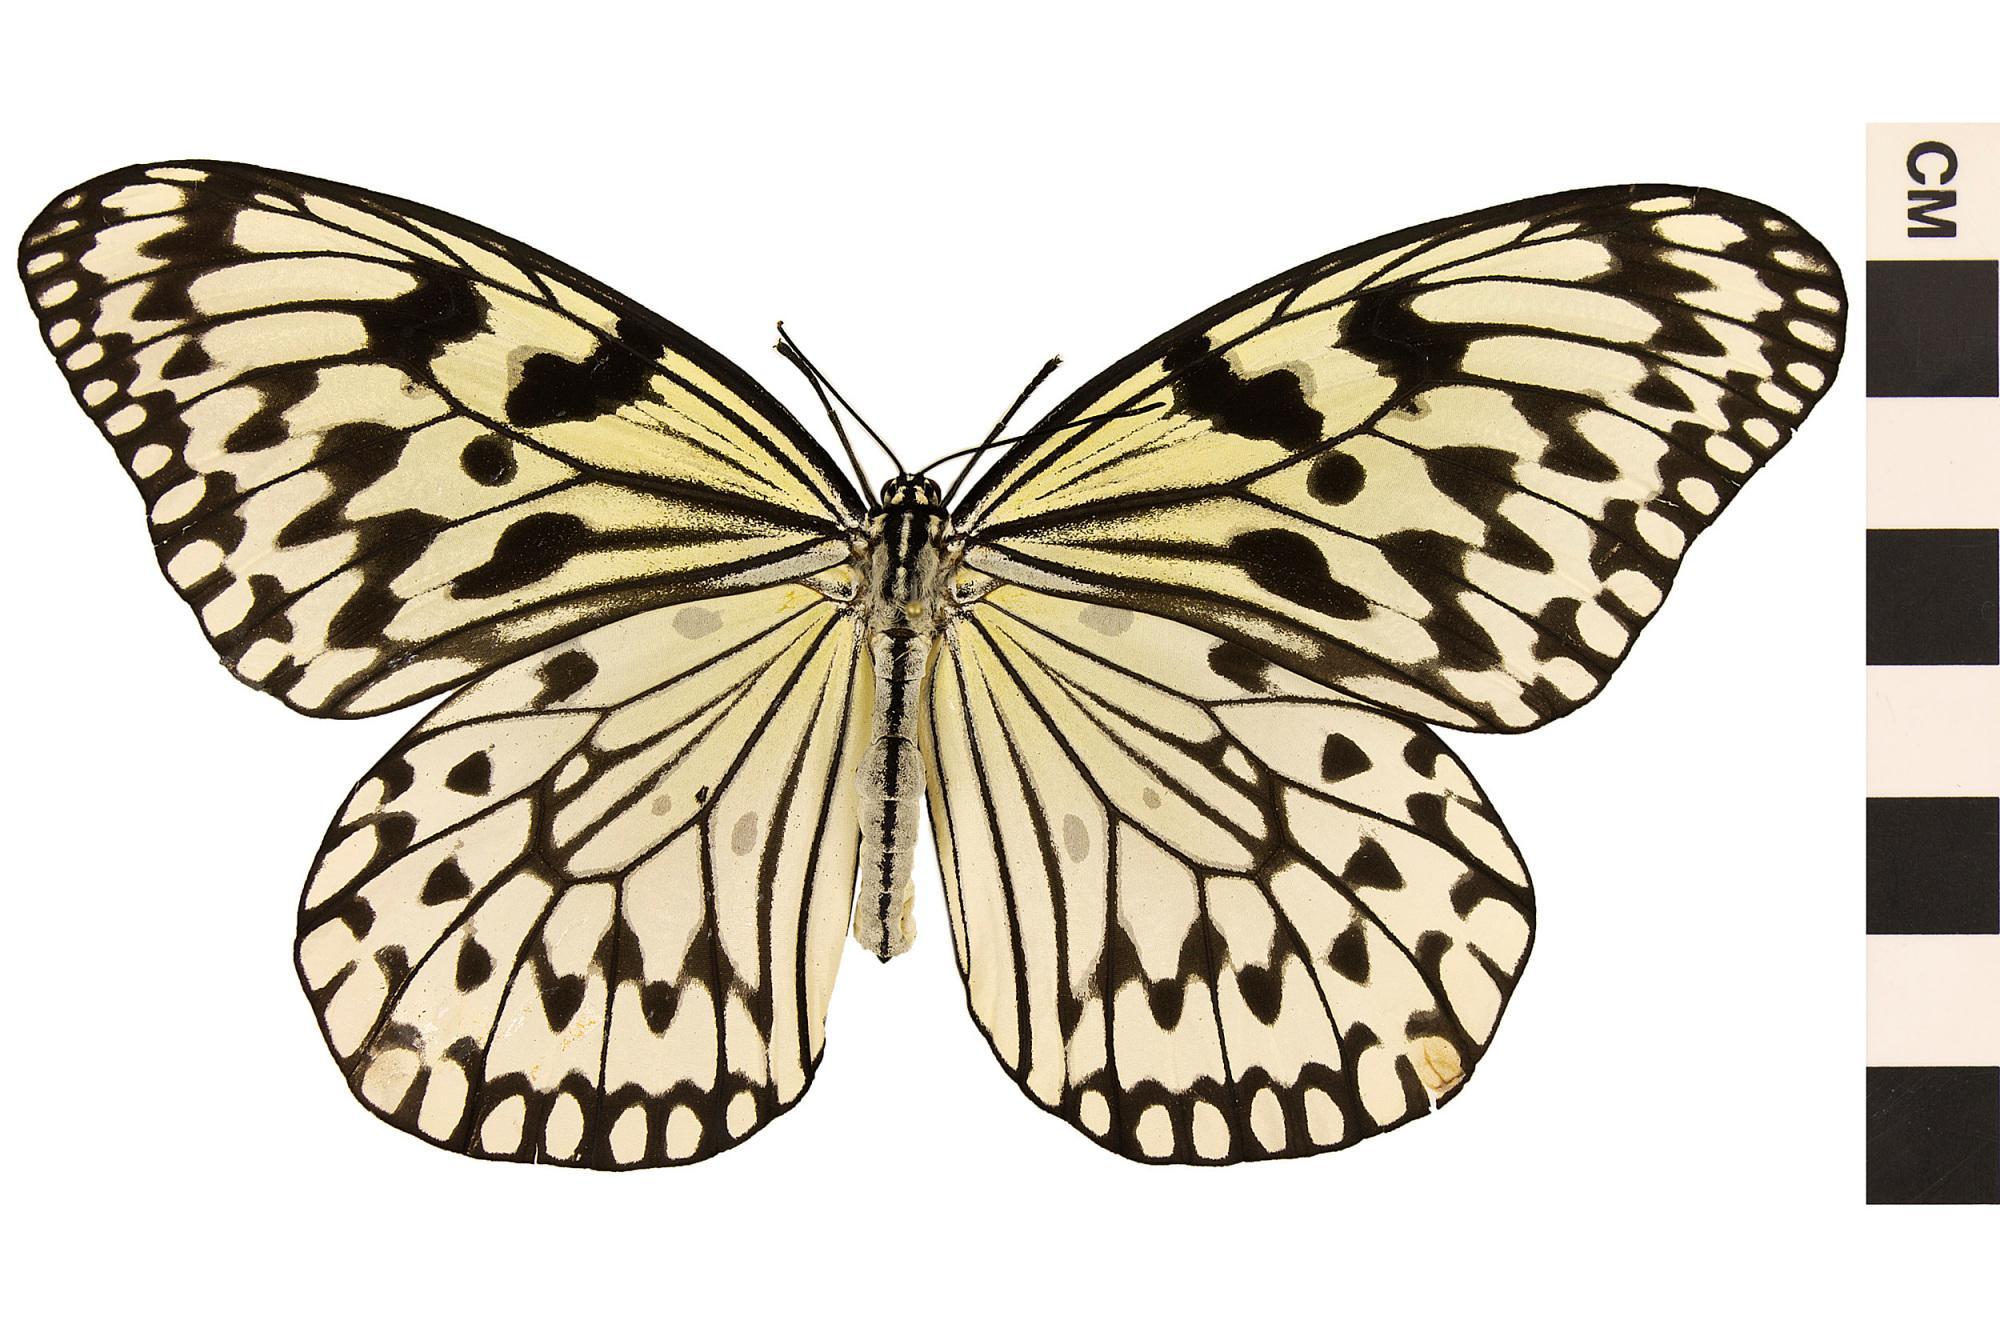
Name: Paper Kite
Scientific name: Idea leuconoe
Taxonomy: Animalia, Arthropoda, Hexapoda, Insecta, Lepidoptera, Nymphalidae
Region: US Mid Atlantic (PA, NJ, MD, DE, DC, VA, WV)
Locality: NMNH Butterfly Pavilion, North America, United States, District of Columbia